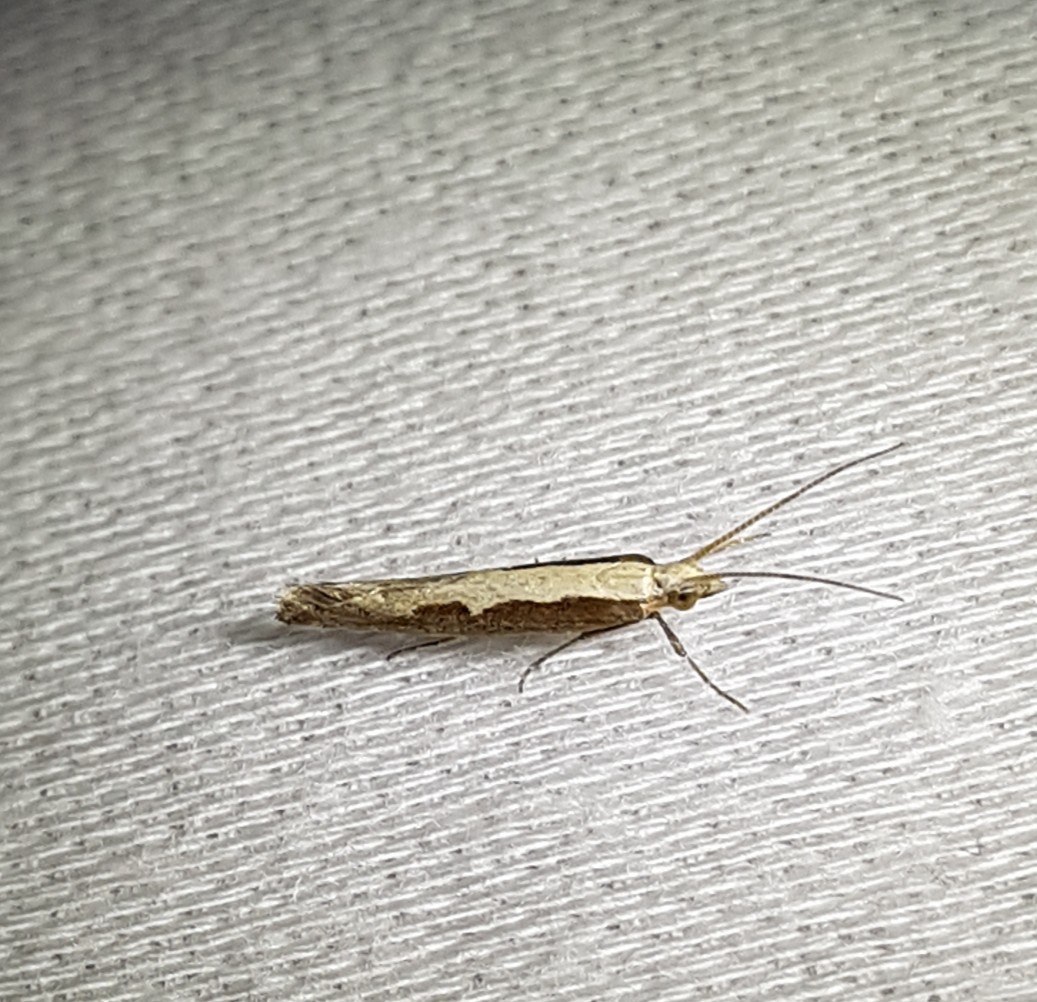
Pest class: diamondback_moth